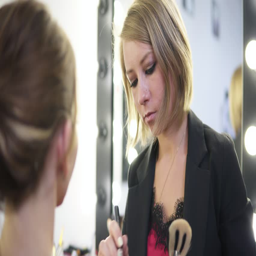
makeup artist applying cosmetic tonal foundation on the face using brush and finishing the make .